Transportation in South Florida

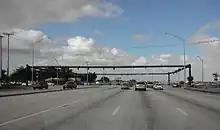
A large intersection between two surface roads in Broward County, University Drive intersects Pembroke Road

Several highways have a tolling system using SunPass and toll-by-plate open road tolling, with cash tolling being completely phased-out in 2014. Both the Dolphin and Airport Expressway have had an eastbound toll for years with westbound tolls implemented in November 2014. On November 15, 2014, the Miami-Dade Expressway Authority implemented their all-electronic open road tolling system on the Dolphin and Airport expressways.